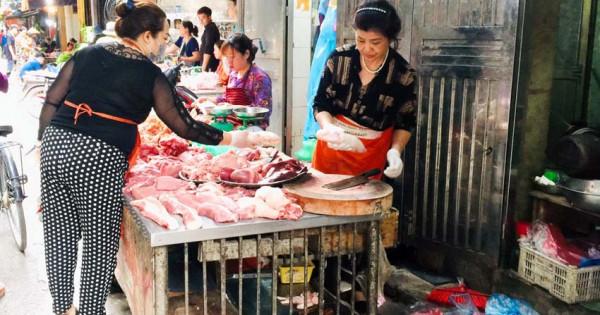
người phụ nữ mặc áo đen đứng bên ngoài quầy hàng đang lựa thịt